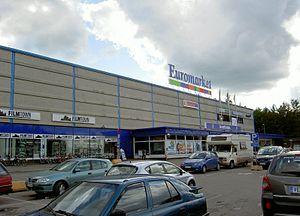
Koivistonkylä est un quartier de Tampere en Finlande.